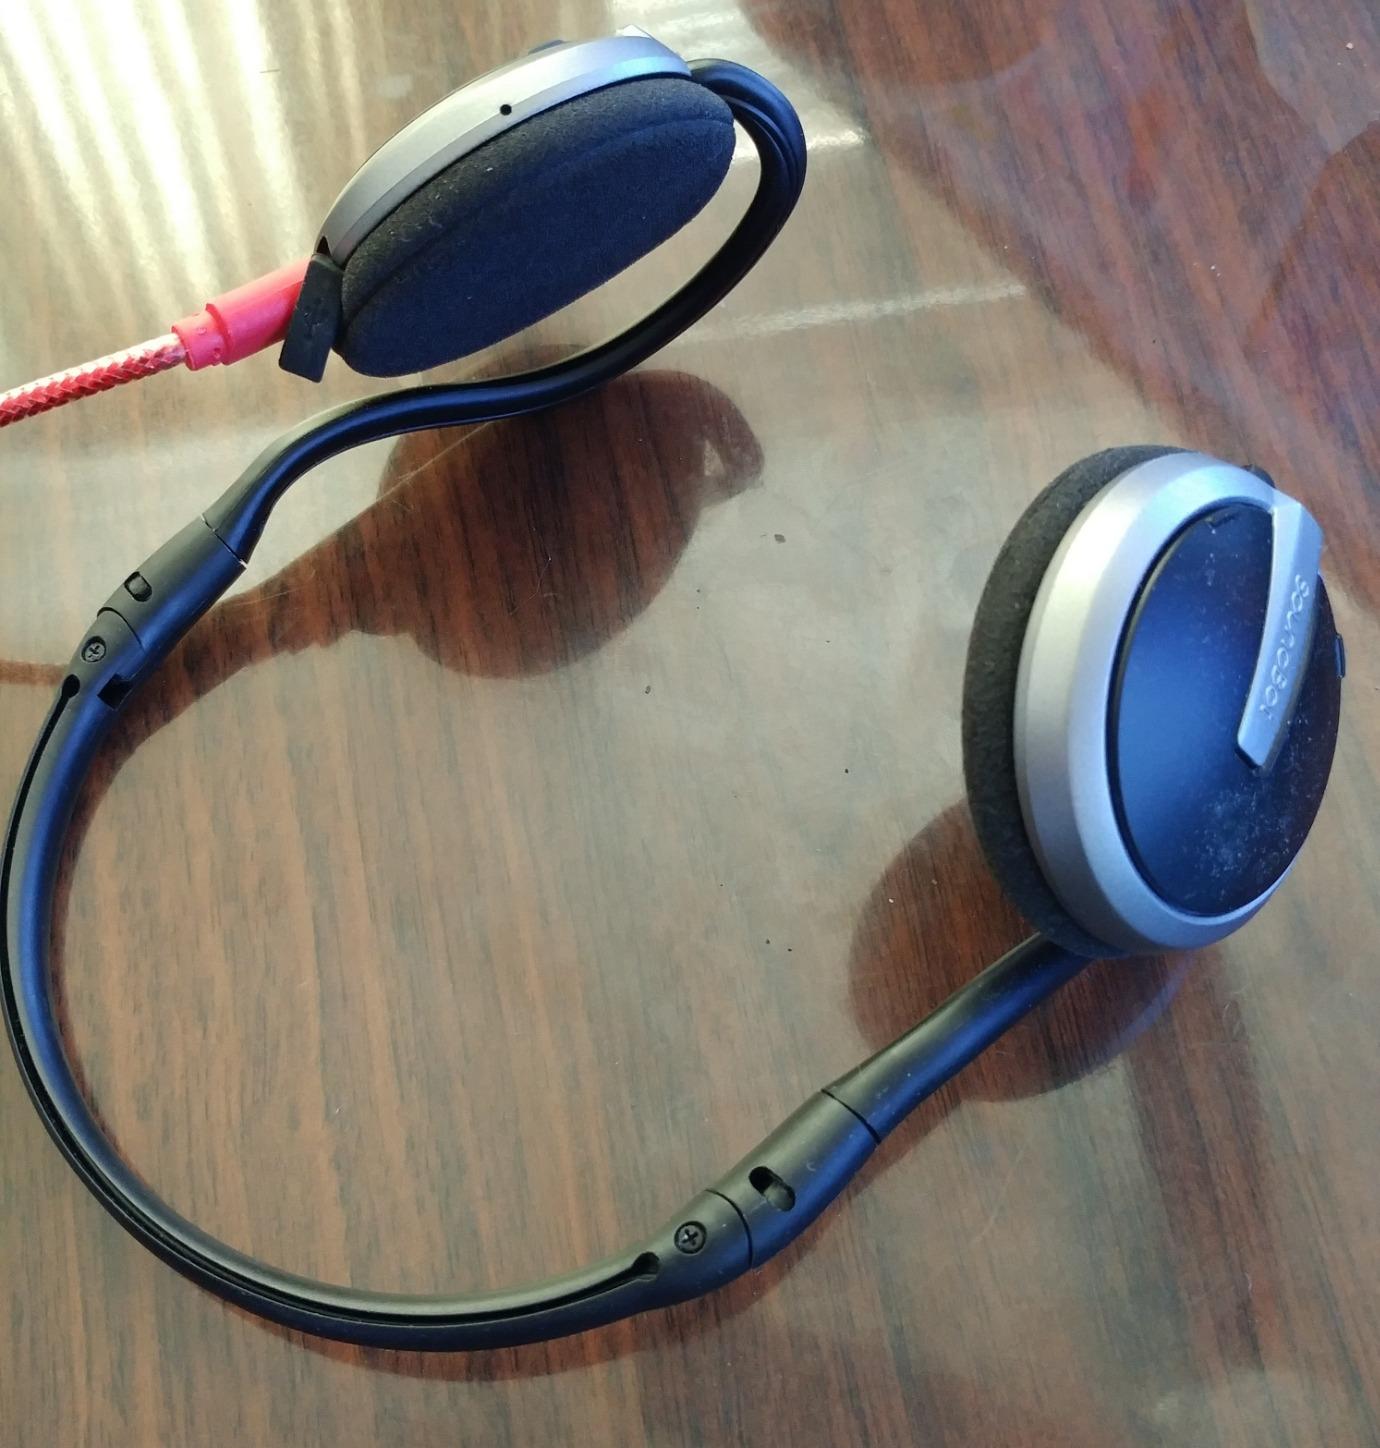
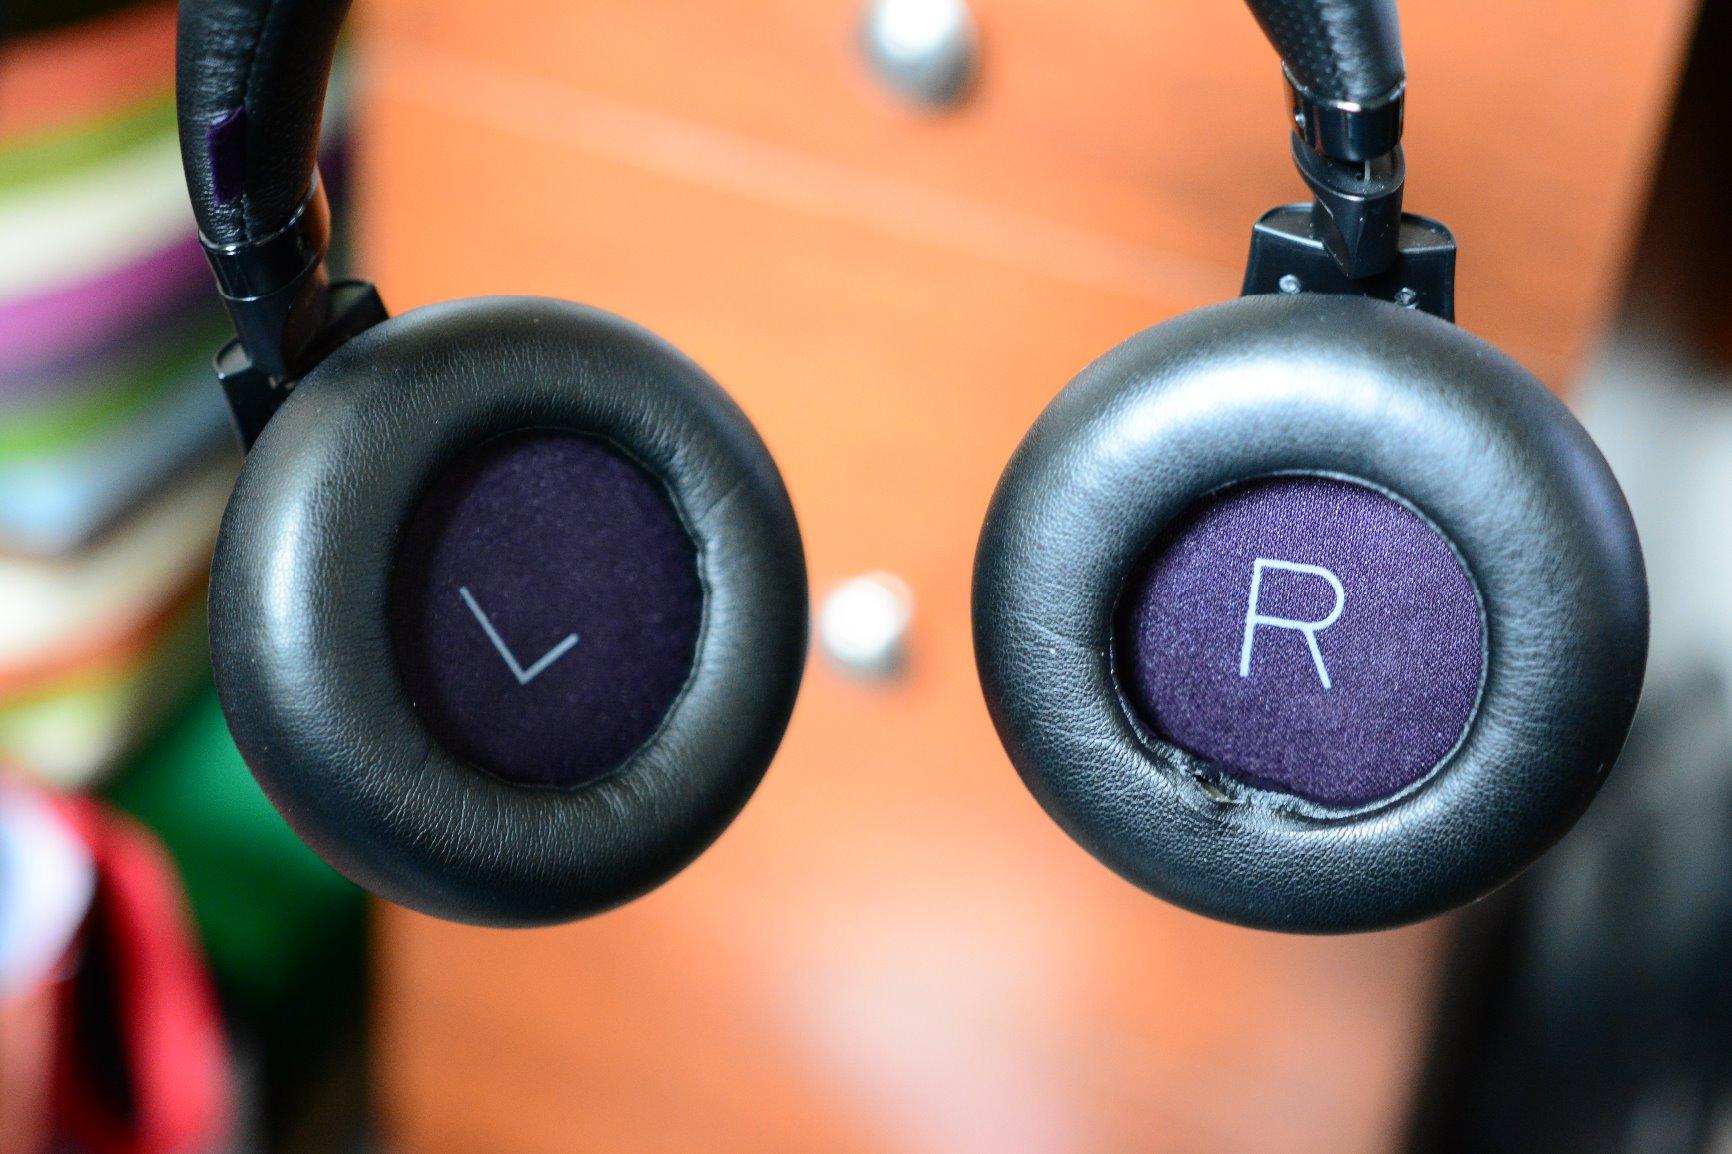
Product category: headphones
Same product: no